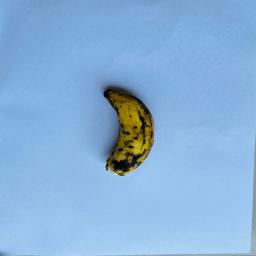
Banana variety: Sabri Kola